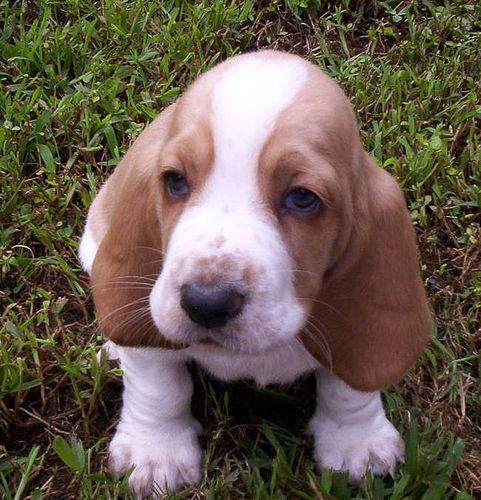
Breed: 241-n000100-basset